Napoléon (1927 film)

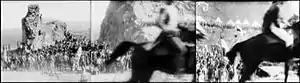
The triptych finale of "Napoleon" showing its two vertical seams.

The majority of the film is accompanied by incidental music. For this material, the original score was composed by Arthur Honegger in 1927 in France. A separate score was written by Werner Heymann in Germany, also in 1927. In pace with Brownlow's efforts to restore the movie to something close to its 1927 incarnation, two scores were prepared in 1979–1980; one by Carl Davis in the UK and one by Carmine Coppola in the US.